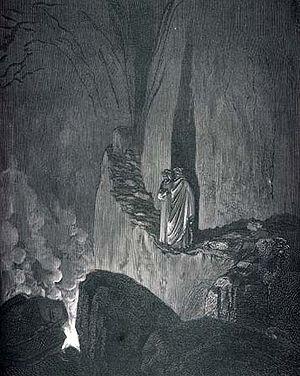
Ulysse est un poème d'Alfred Tennyson, écrit en octobre 1833 et inséré dans Poems, le recueil lyrique en deux volumes que le poète publie en 1842.